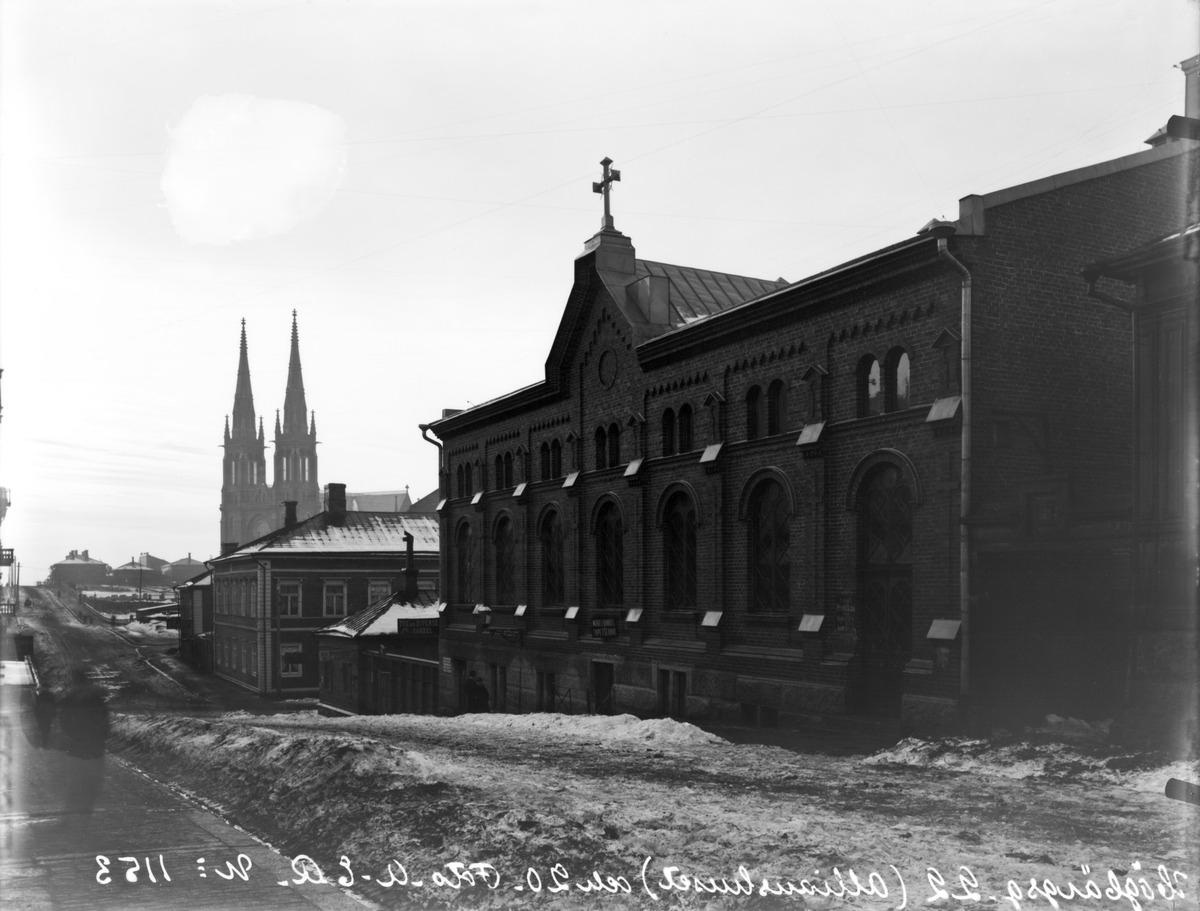
Näkymä Korkeavuorenkatua pitkin etelään, oikealla Korkeavuorenkatu 22 (Allianssitalo, Andreaskyrkan) ja 20
sisällön kuvaus: Näkymä Korkeavuorenkatua pitkin etelään, oikealla Korkeavuorenkatu 22 (Allianssitalo, Andreaskyrkan) ja 20. Taustalla Johanneksenkirkon tornit. mustavalkoinen
Kuvaaja: Rosenbröijer, A.E., valokuvaaja
Ajankohta: kuvausaika 1891 - 1900
Paikka: Suomi, Uusimaa, Helsinki, Kaartinkaupunki Helsinki, Korkeavuorenkatu 20, 22
Aiheet: kadut, liikenne, jalankulkijat, jalkakäytävät, rakennukset, asuinrakennukset, kivirakennukset, puurakennukset, kirkkorakennukset, kirkot, lumi